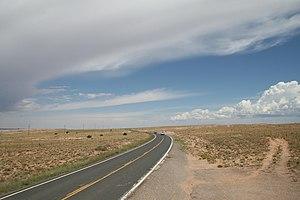
Chambers est situé sur le secteur non constitué en municipalité de Navajo Springs, qui forme la plus grande réserve amérindienne aux États-Unis par superficie. dans le comté d'Apache. Chambers se trouve à l'intersection de l' Interstate 40 et de l' US Route 191 à 72 km au nord-est de Holbrook.